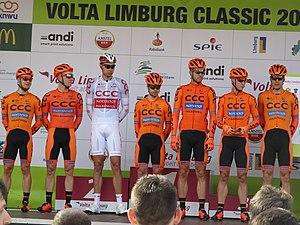
La saison 2018 de l'équipe cycliste CCC Sprandi Polkowice est la dix-neuvième de cette équipe.